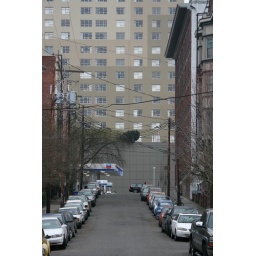
One-way street in Northwest with big apartment building at the end